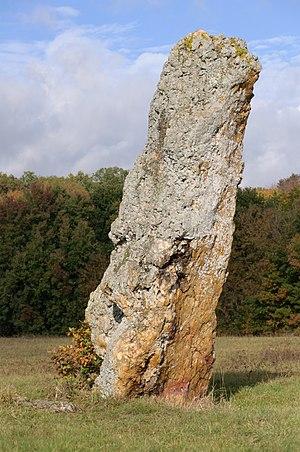
Le menhir de Vaujours, dit aussi menhir de la Pierre ou Pierre de Vaujour est un mégalithe de poudingue haut d'environ 3,60 m situé à à Château-la-Vallière (Indre-et-Loire, France).
Un poudingue est une roche sédimentaire détritique consolidée, constituée de débris arrondis, qui sont d'anciens galets ayant subi un transport sur une certaine distance dans des rivières ou sur un littoral. C'est une roche qui fait partie des conglomérats, comme la brèche. La brèche, contrairement au poudingue, contient des morceaux anguleux, qui ont subi peu de transport.
Cet article présente la liste des sites mégalithiques d'Indre-et-Loire, en France.